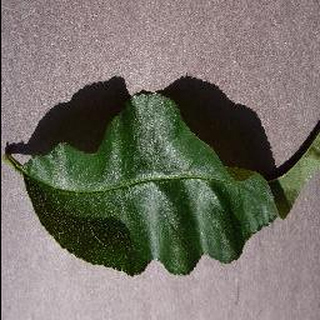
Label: healthy_peach